Question: Please indicate a possible affordance area of the baseball bat that can be used for holding
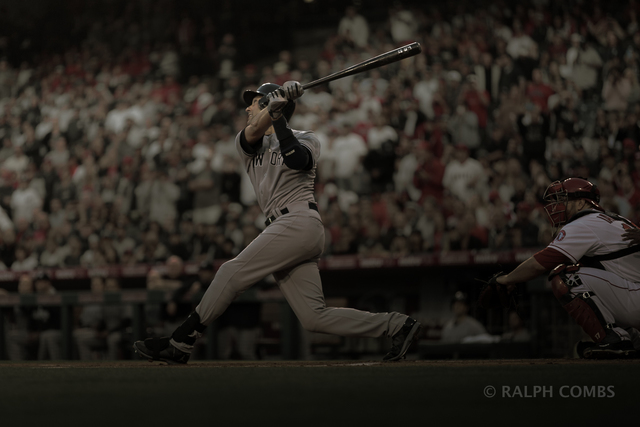
Answer: [268.5, 76, 322.929, 112]